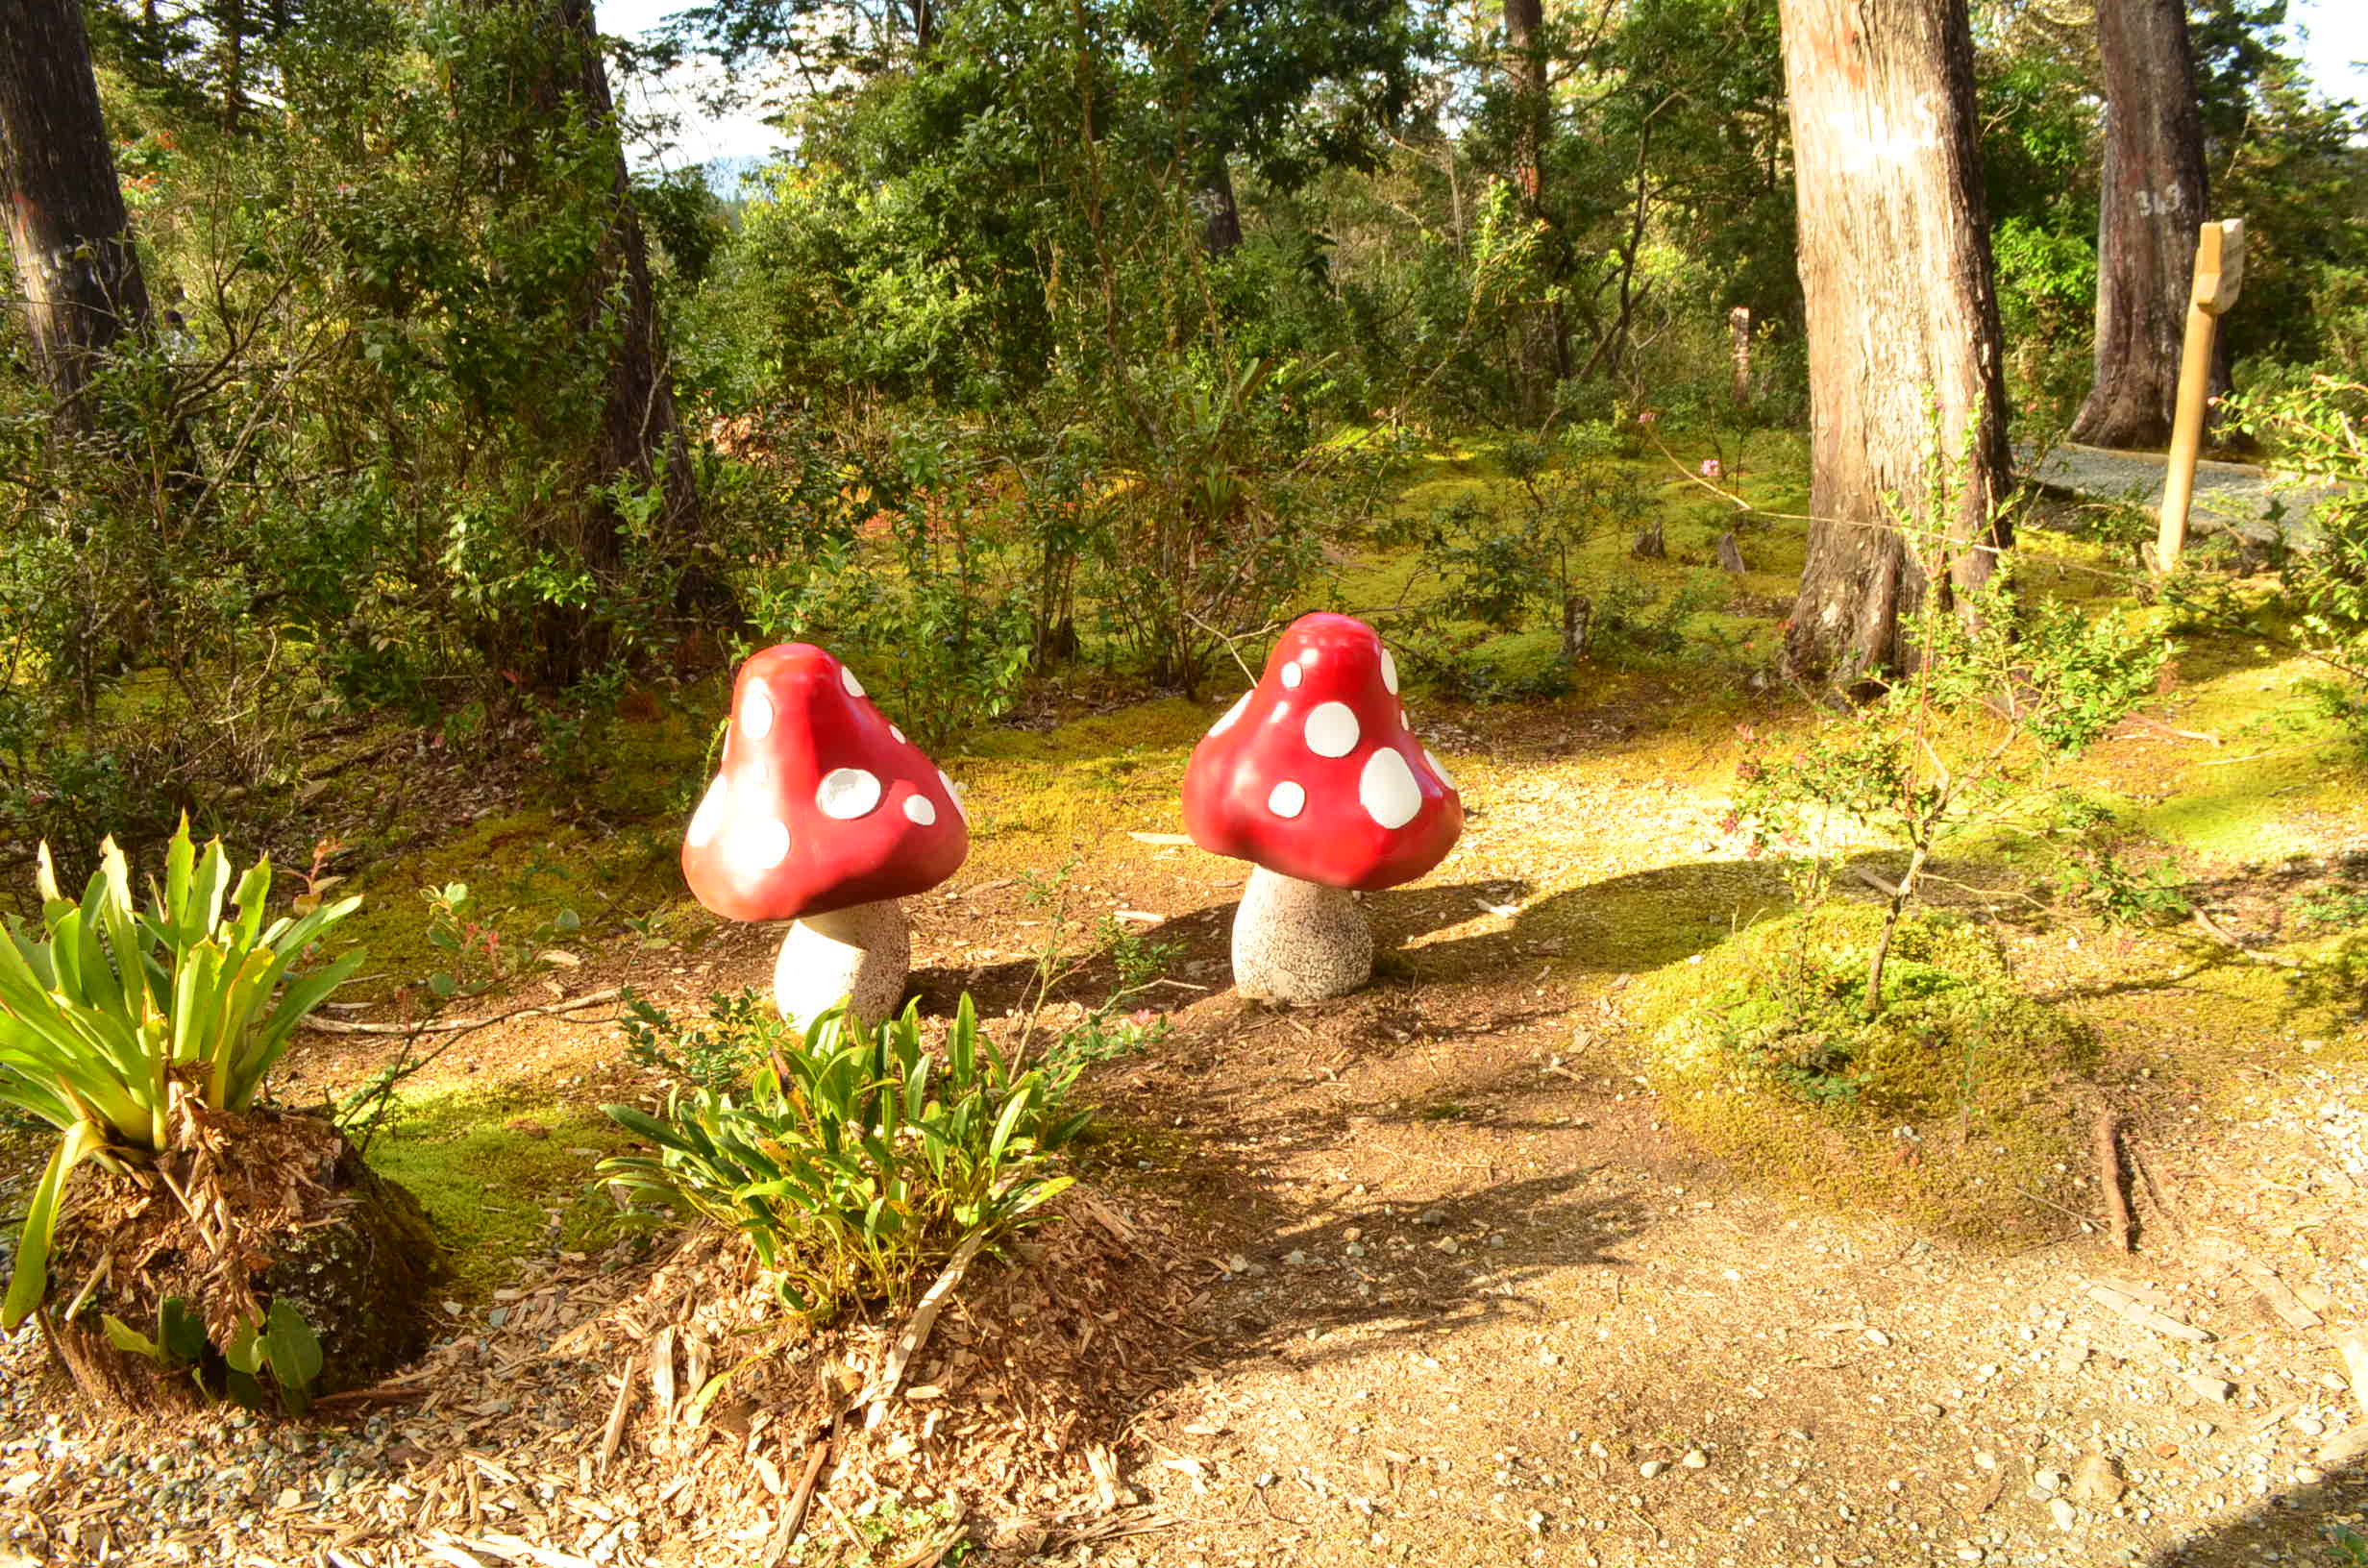
arboles, naturaleza, plant, tree, grass, garden, landscape, lawn ornament